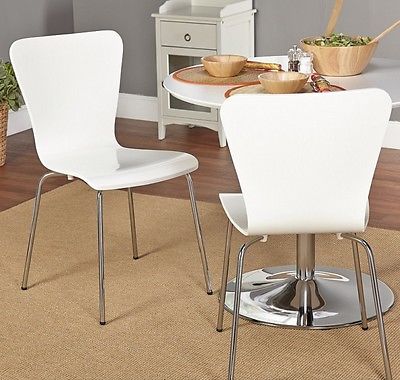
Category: chair